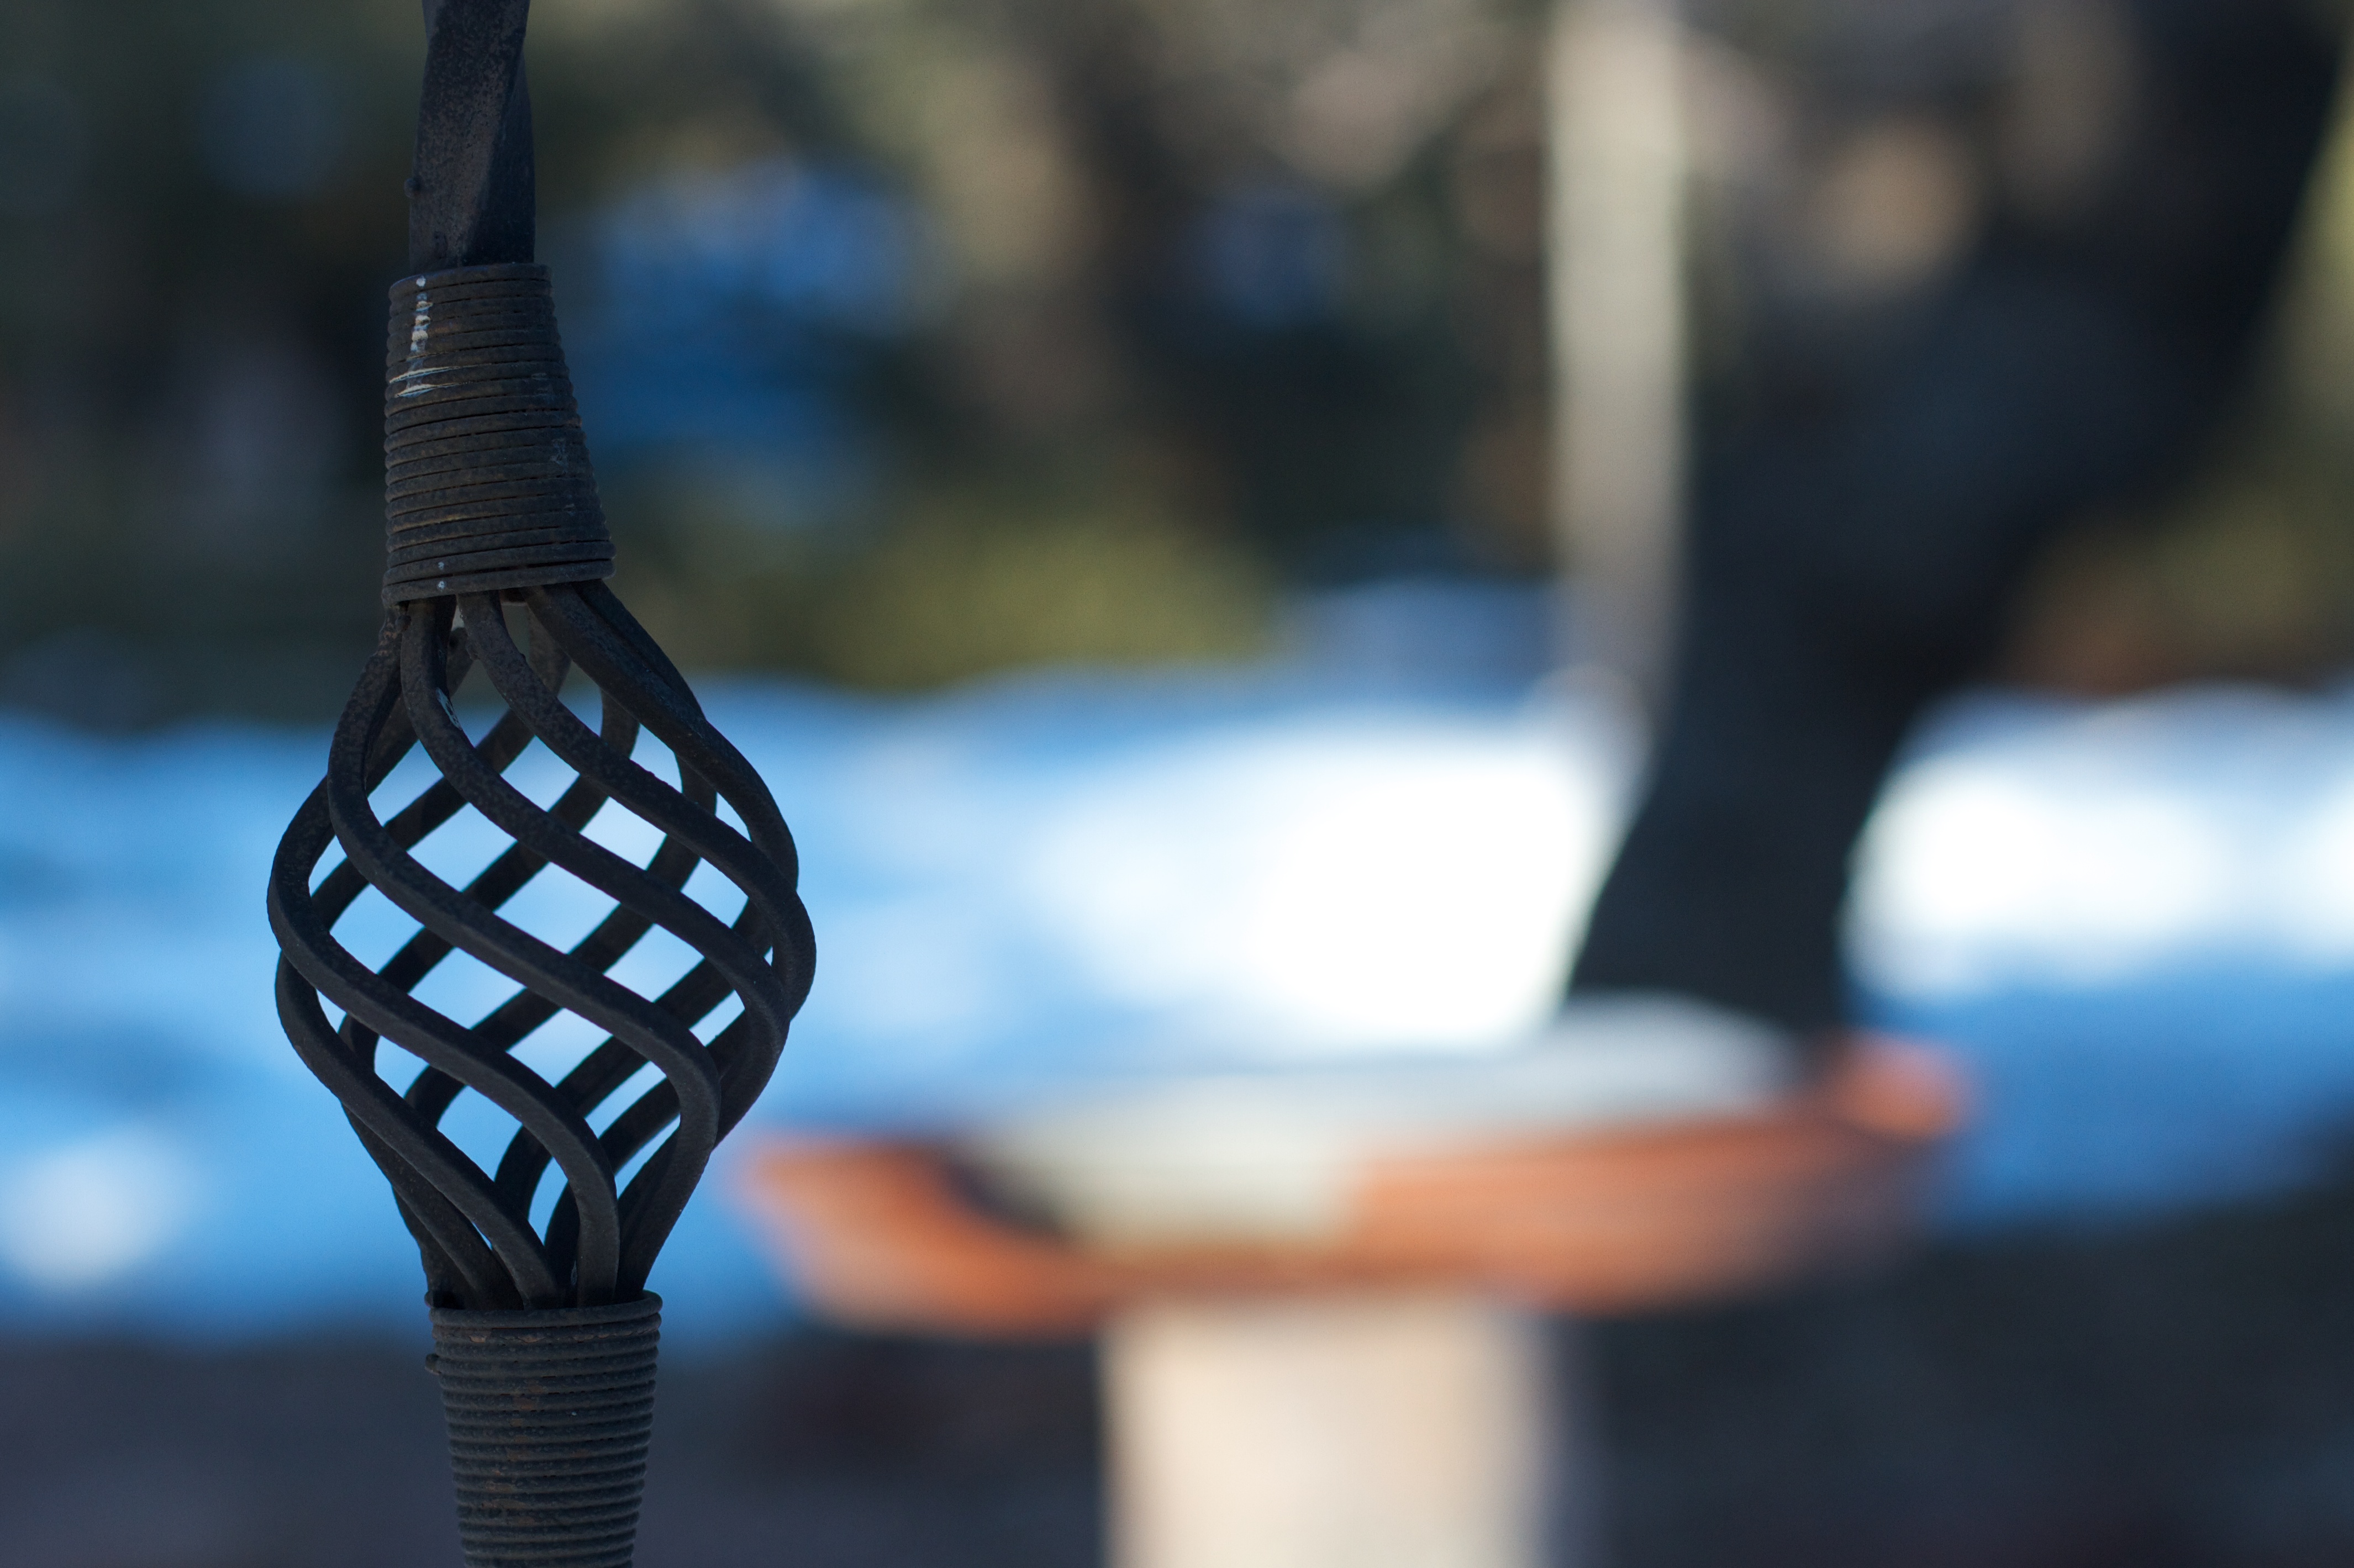
hand, light, color, blue, lighting, close up